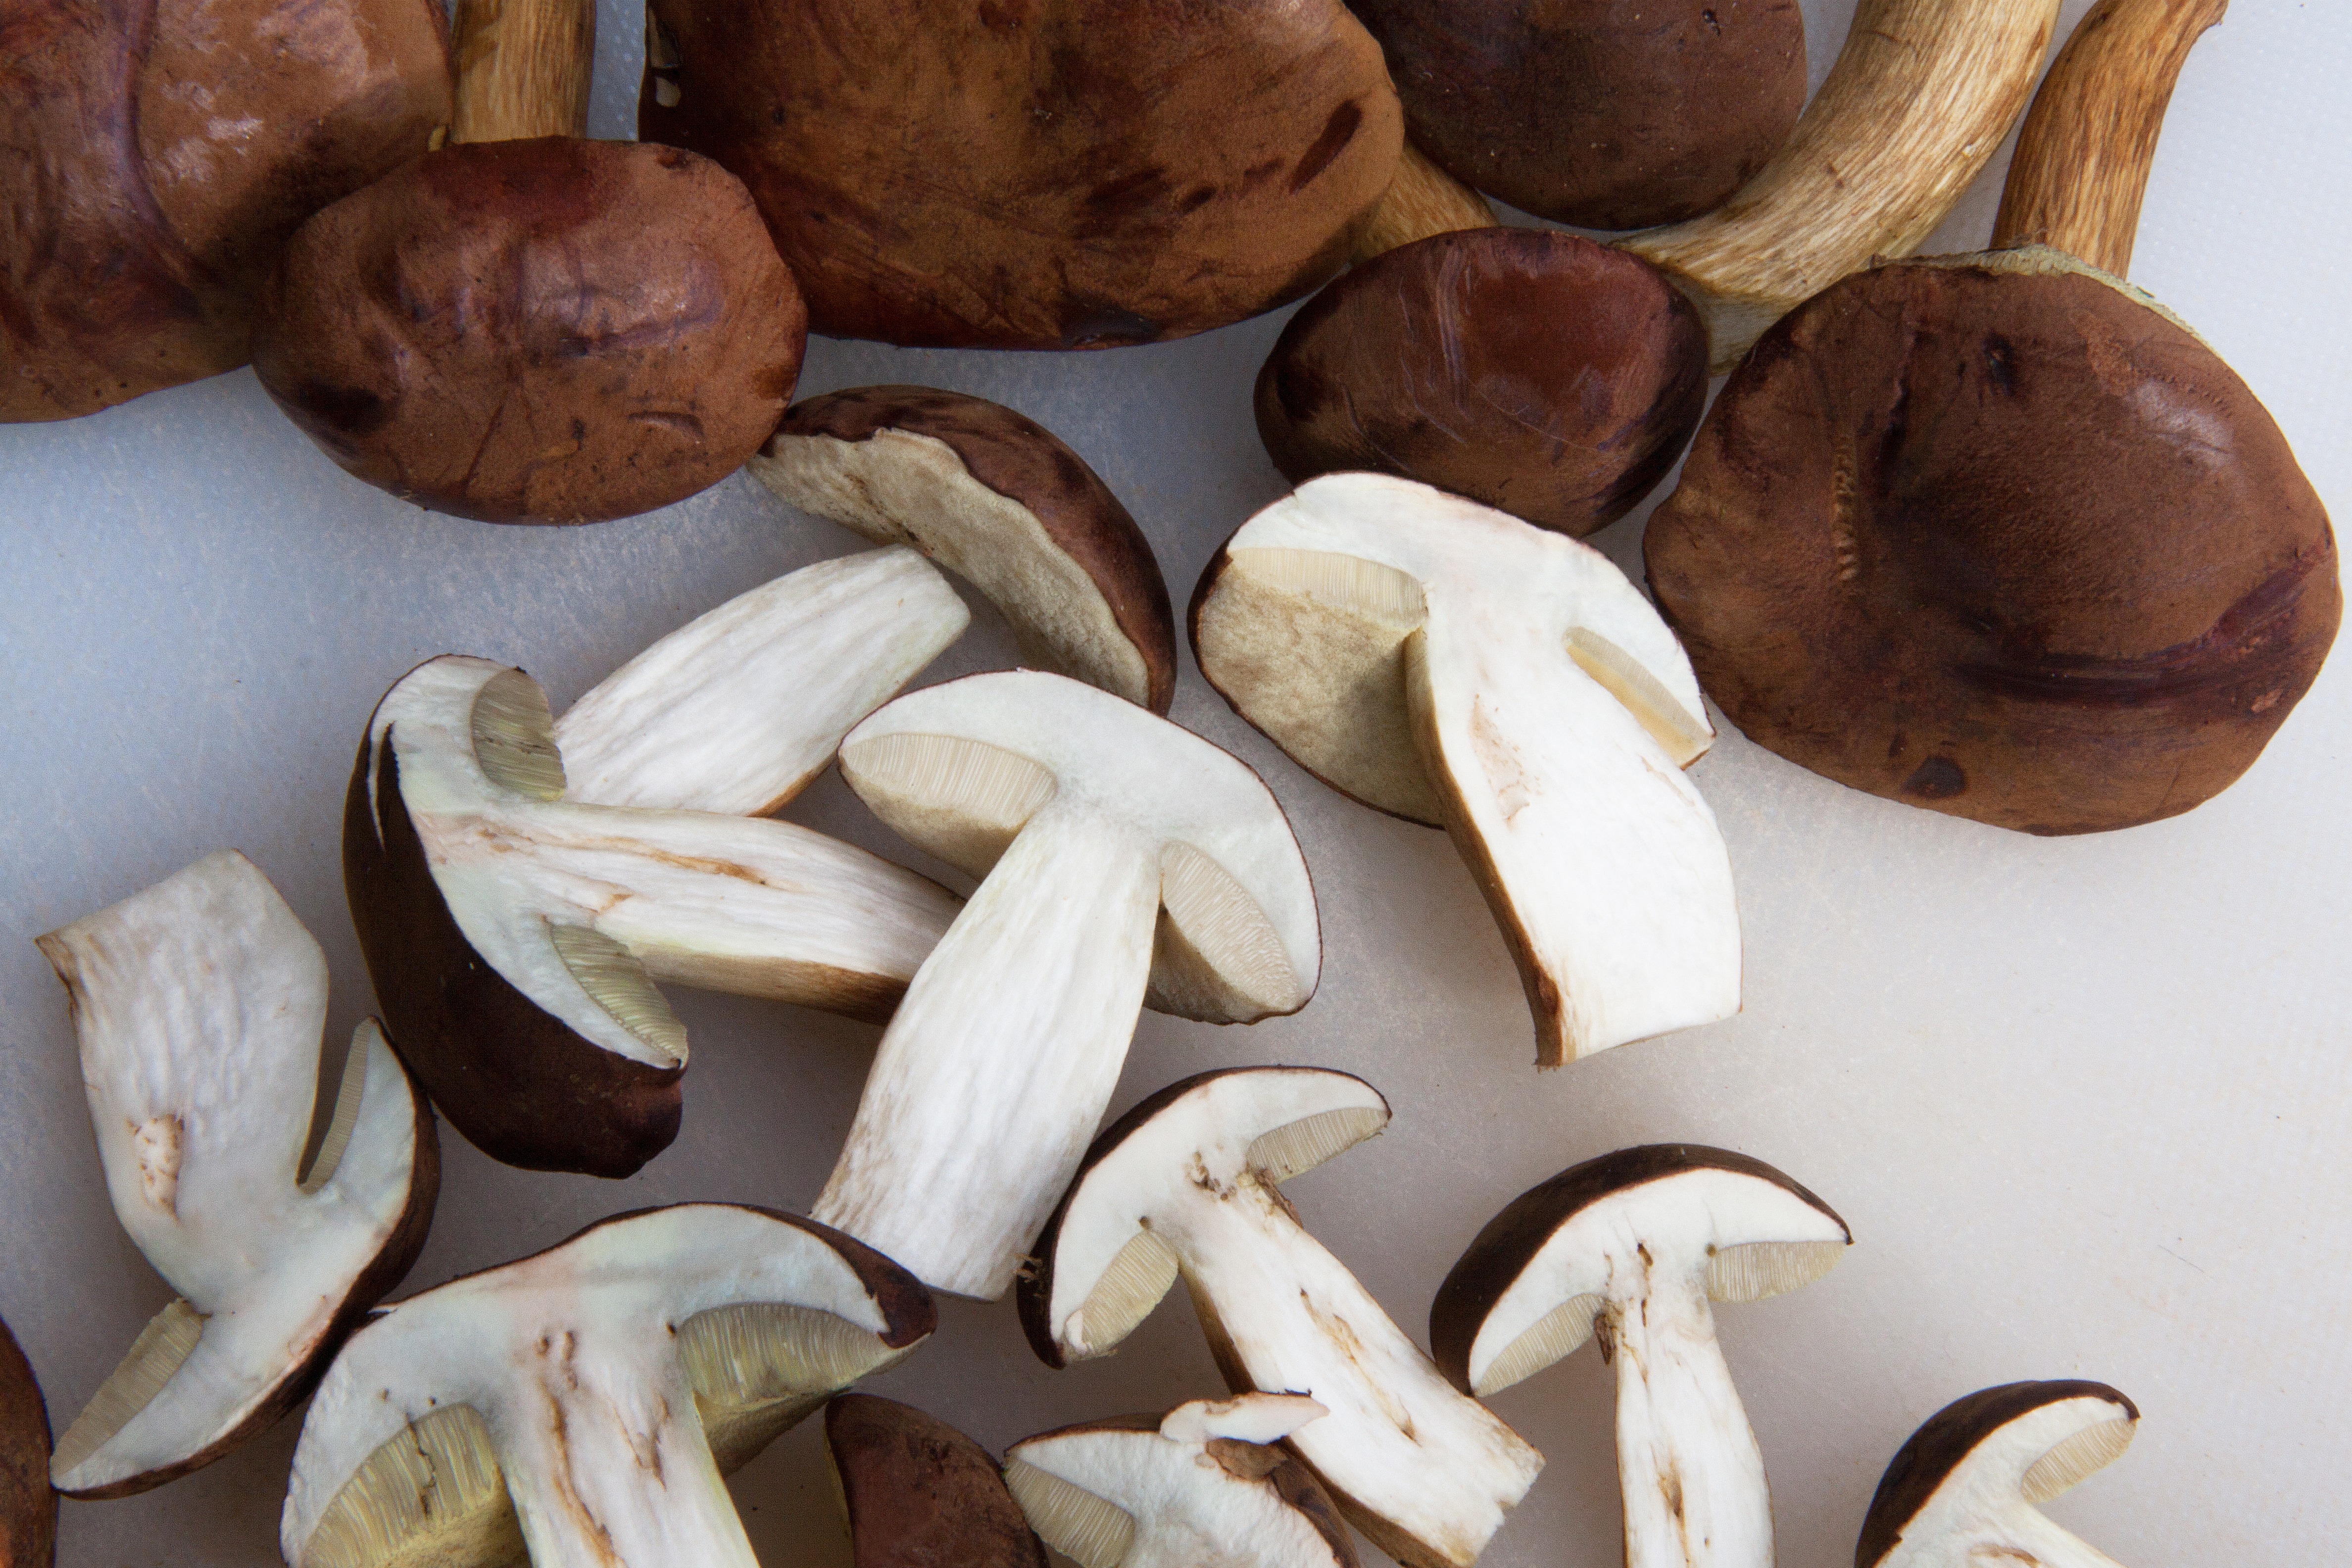
gathering, plant, wood, food, produce, brown, clean, mushroom, nut, preparation, cut, popular, flowering plant, cut in half, edible mushroom, shiitake, land plant, medicinal mushroom, agaricomycetes, agaricaceae, pleurotus eryngii, nuts seeds, boletus badius, blue mushroom, called brown cap, worm eaten, chestnut brown hat, mushroom dish